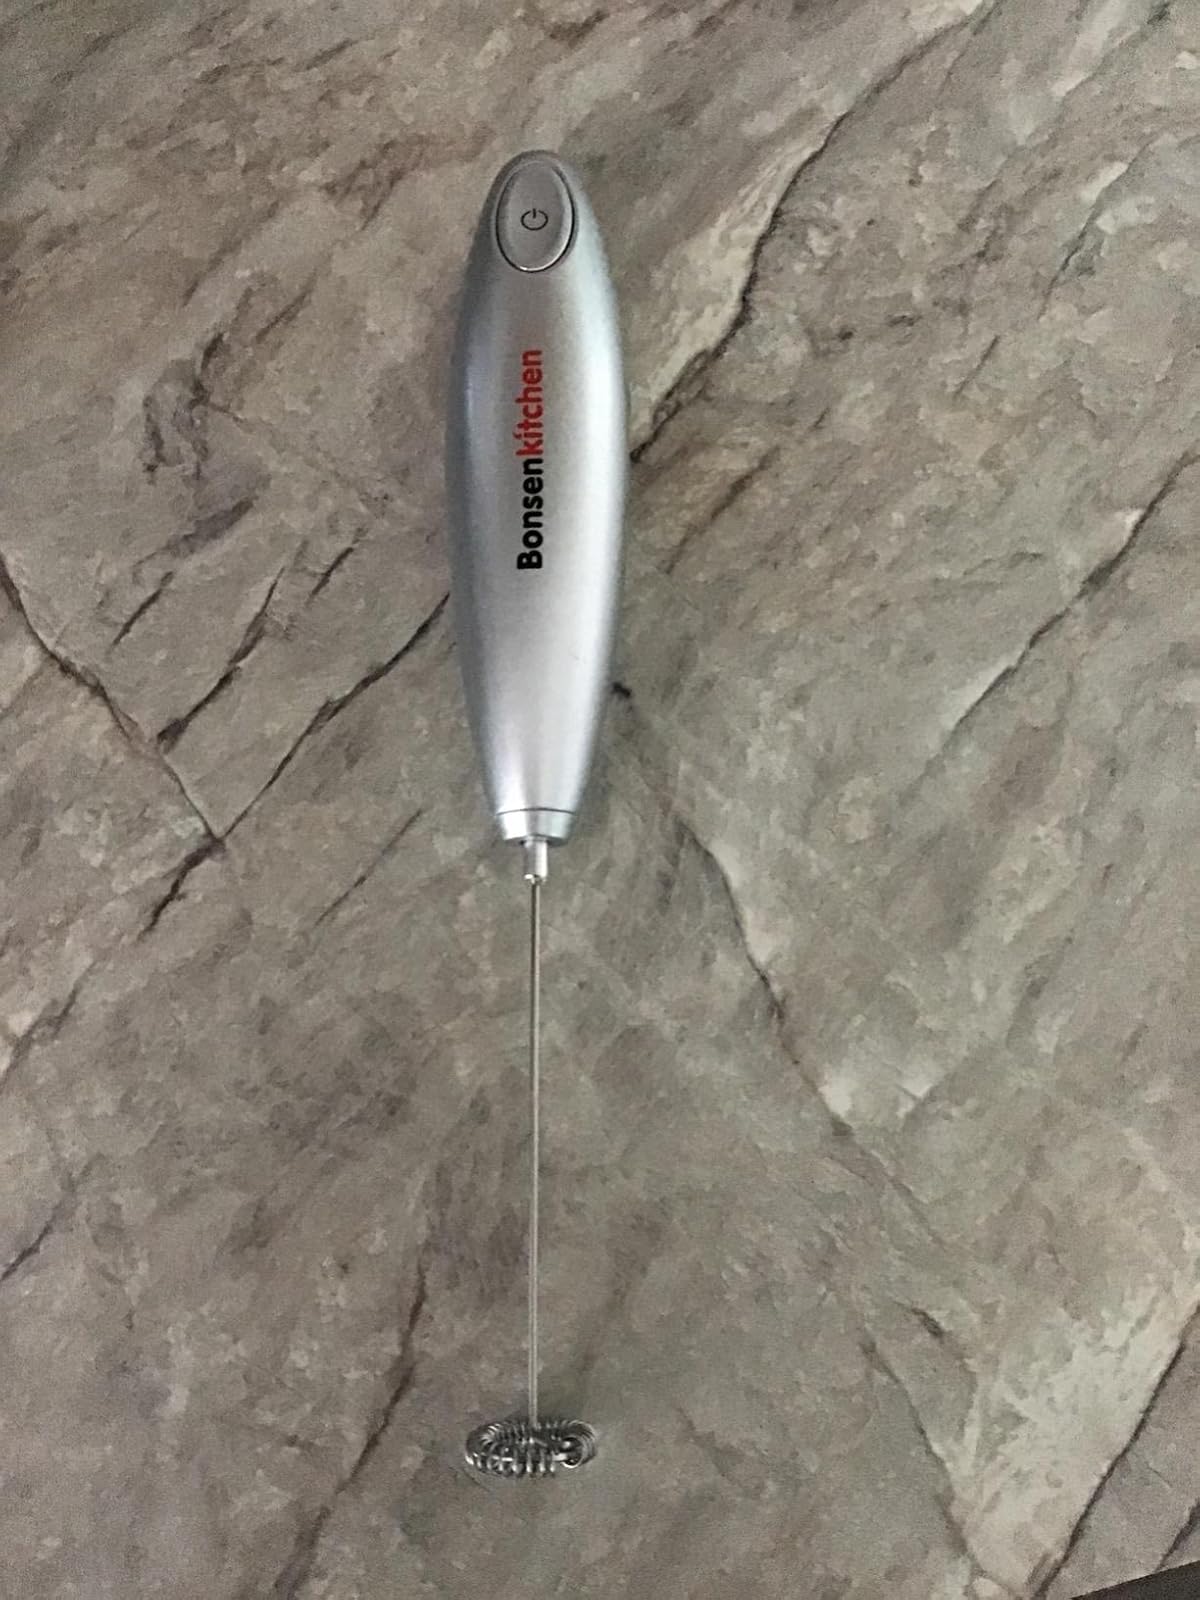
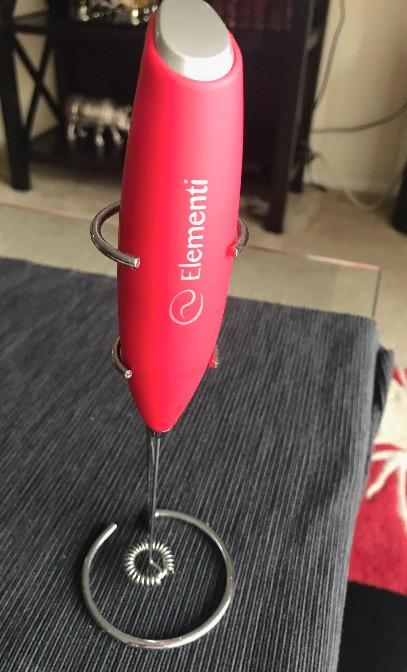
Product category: items_mixer
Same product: no